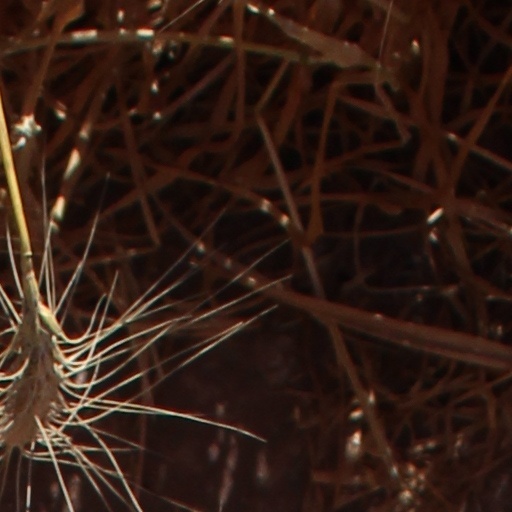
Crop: wheat